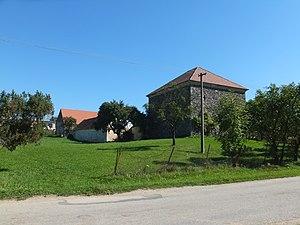
Zvíkov est une commune du district de České Budějovice, dans la région de Bohême-du-Sud, en République tchèque. Sa population s'élevait à 255 habitants en 2020.